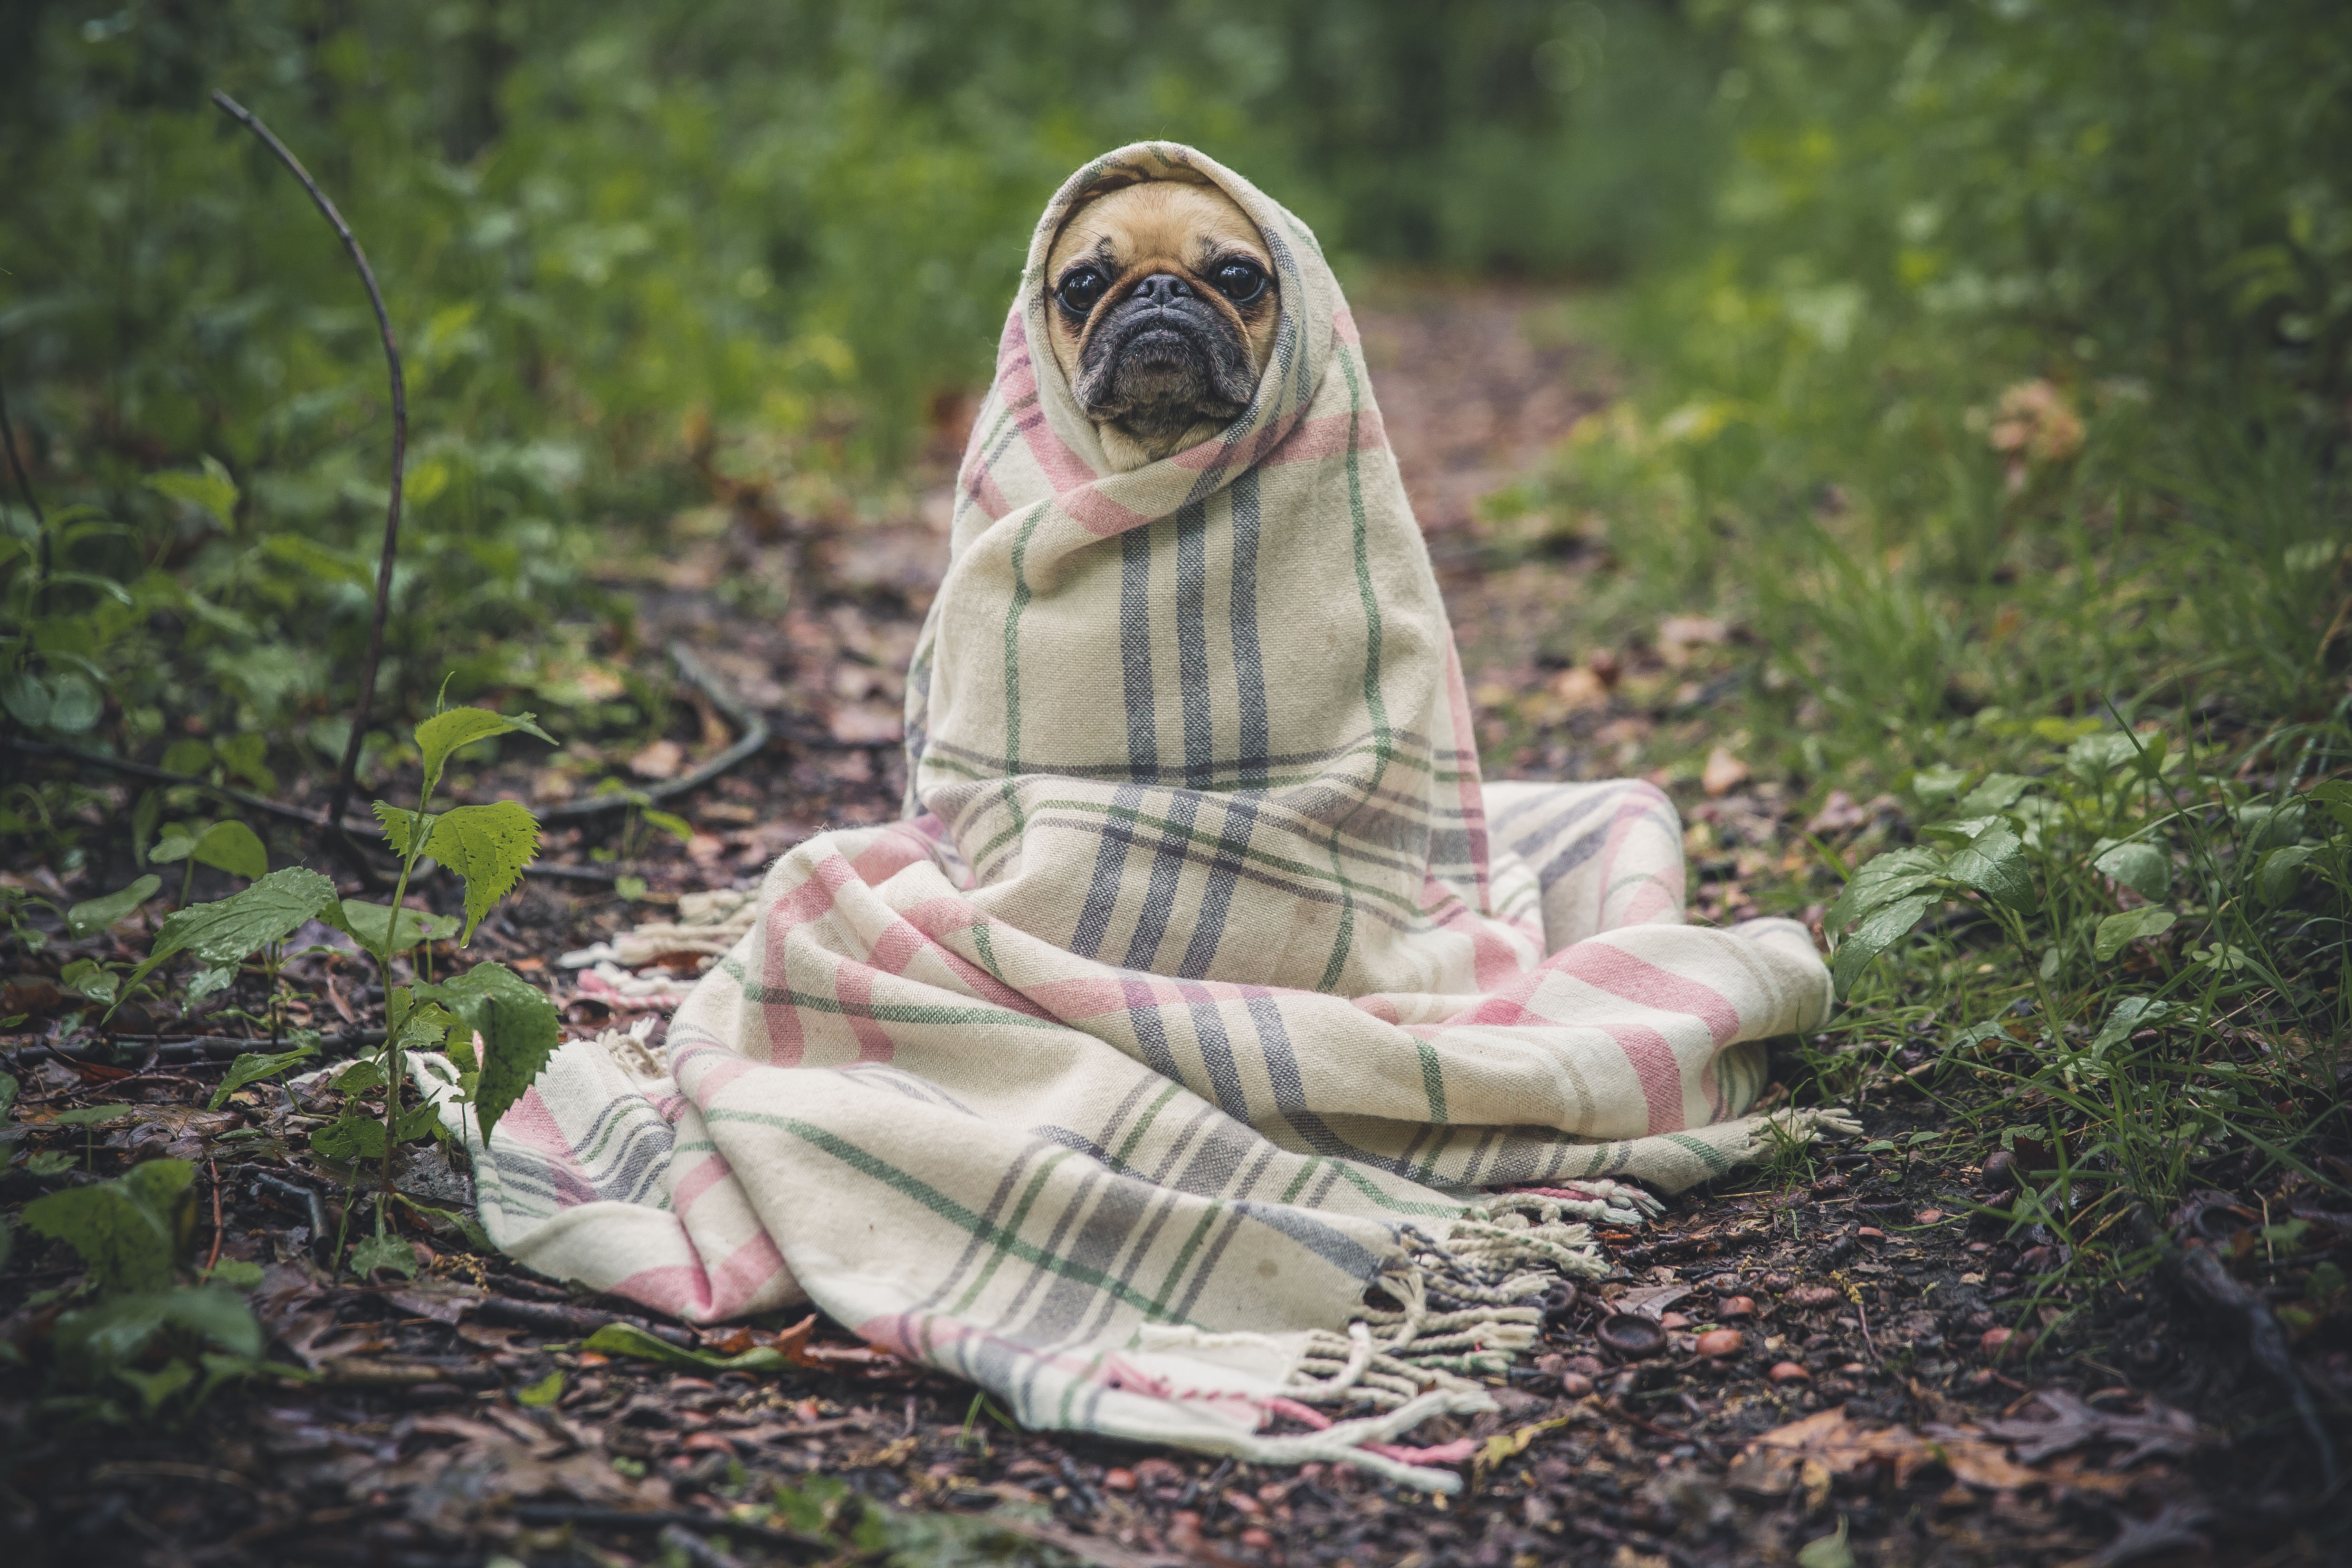
warm, leaf, flower, puppy, dog, animal, cute, canine, looking, pet, young, small, mammal, friendship, cloth, blanket, pug, outdoors, fun, et, funny, humor, alien, domestic, adorable, safe, doggy, wrapped, pug dog